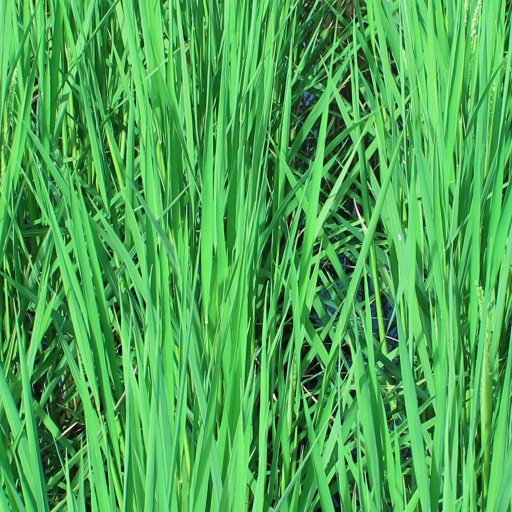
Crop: rice